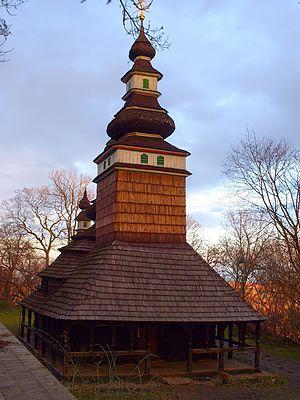
L'église Saint-Michel-Archange de Petrin, dite aussi église des Carpates de Saint-Michel-Archange, est une église orthodoxe en bois du type de Boykos, construite dans la seconde moitié du XVIIe siècle à Moukatcheve en Ukraine. En 1929, elle fut démantelée, transférée et reconstruite en église Ruthène dans le quartier de Smíchov à Prague 5.